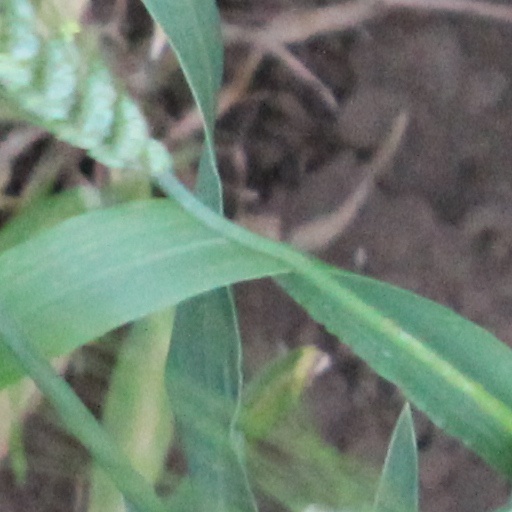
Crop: wheat